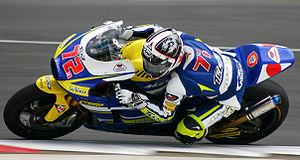
Yuki Takahashi est un pilote de vitesse moto japonais.